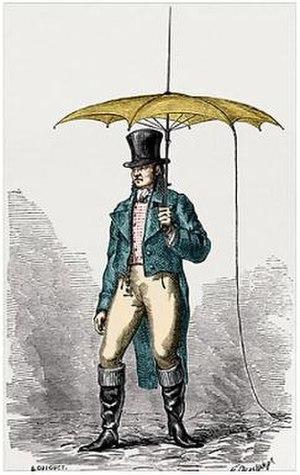
Jacques Barbeu du Bourg, né le 12 février 1709 à Mayenne et mort le 14 décembre 1779 à Paris, est un médecin, polygraphe, historien et scientifique français, connu surtout pour ses travaux de botanique. Il a aussi écrit en latin. Il utilise souvent pour ses publications des pseudonymes : Zoïlomastix, Boniface Diastillet, Alexis Diastille, Abraham Mansword, Samuel Jones, etc. Il a collaboré à l'Encyclopédie. Ami de Benjamin Franklin, il a l'idée de dresser, pour l'étude de l'histoire, des tableaux synoptiques.